Billy Childish

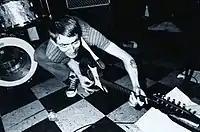
Childish at the Shinjuku loft, Japan (early 1990s)

Billy Childish was born, lives, and works in Chatham, Kent. He has described his father, John Hamper, as a "complex, sociopathic narcissist": Hamper was jailed during Childish's teenage years for drug smuggling. Although he had an early and close association with many of the artists who became known as "YBA" artists, he has resolutely asserted his independent status. He was sexually abused when he was aged nine by a male family friend: "We were on holiday. I had to share a bed with him. It happened for several nights, then I refused to go near him. I didn't tell anyone".